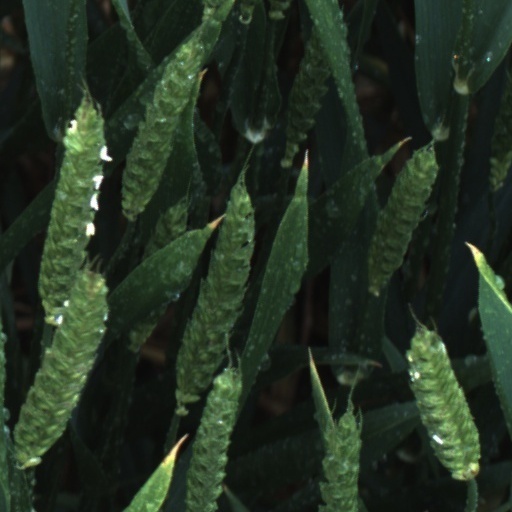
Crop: wheat